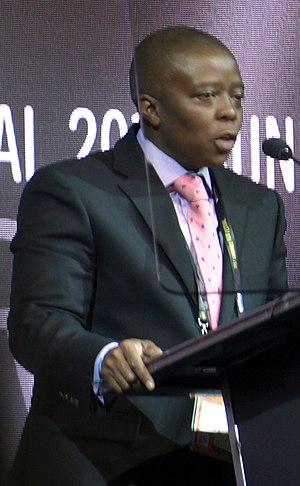
Yance Ford, né avant 1990 à Long Island, est un réalisateur et producteur de cinéma américain.